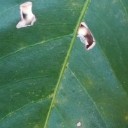
Label: Miner